Bolo: Annals of the Dinochrome Brigade

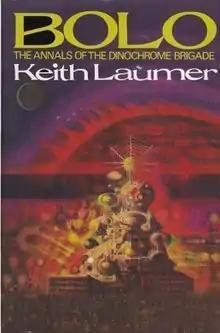
First edition (publ. Richard M. Powers)

Bolo: Annals of the Dinochrome Brigade is a collection of science fiction stories by American writer Keith Laumer, published in 1976.